Post-traumatic amnesia

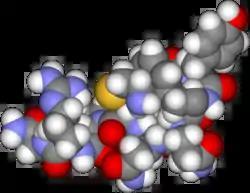
A Vasopressin molecule

Early research pointed to vasopressin as a potential treatment for improving the memory of patients living with post-traumatic amnesia (PTA). Lysine vasopressin, a modified form of the vasopressin molecule, had positive effects on memory when administered by injection to patients with amnesia resulting from traumatic brain injury and Korsakoff's syndrome. Subsequent animal studies with rats found similar results, particularly in aversion and avoidance learning tasks. Rats lacking adequate vasopressin, either due to genetic defect or hypophysectomy (surgical removal of the pituitary gland), exhibited significant improvements in memory and learning functions when exogenous vasopressin was administered. Particularly encouraging was the finding that a short treatment period produced long-lasting improvements, in both humans and rats. However, the animal models of PTA are highly limited, as the dimension of self-awareness and orientation is almost impossible to model adequately. PTA in animals, especially rats, is often observed post-trauma (commonly post-surgery), but it is often only measured in terms of impaired learning or unusual behavior.